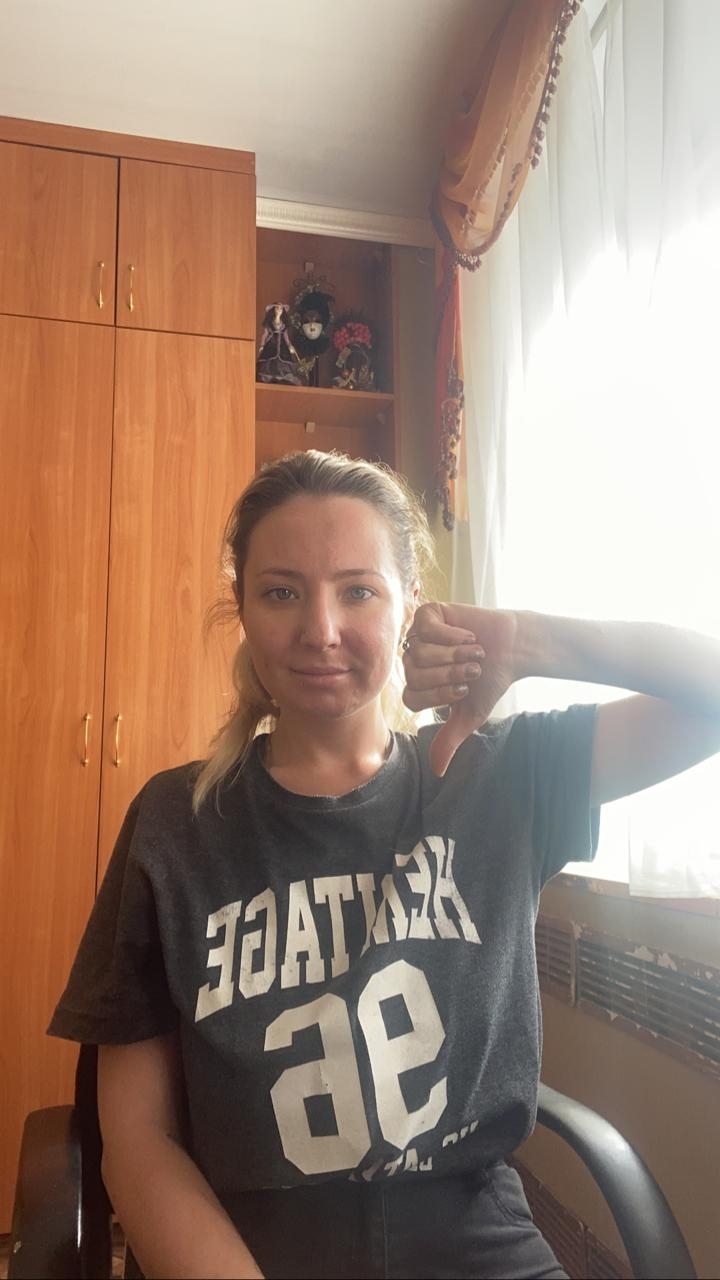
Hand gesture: dislike